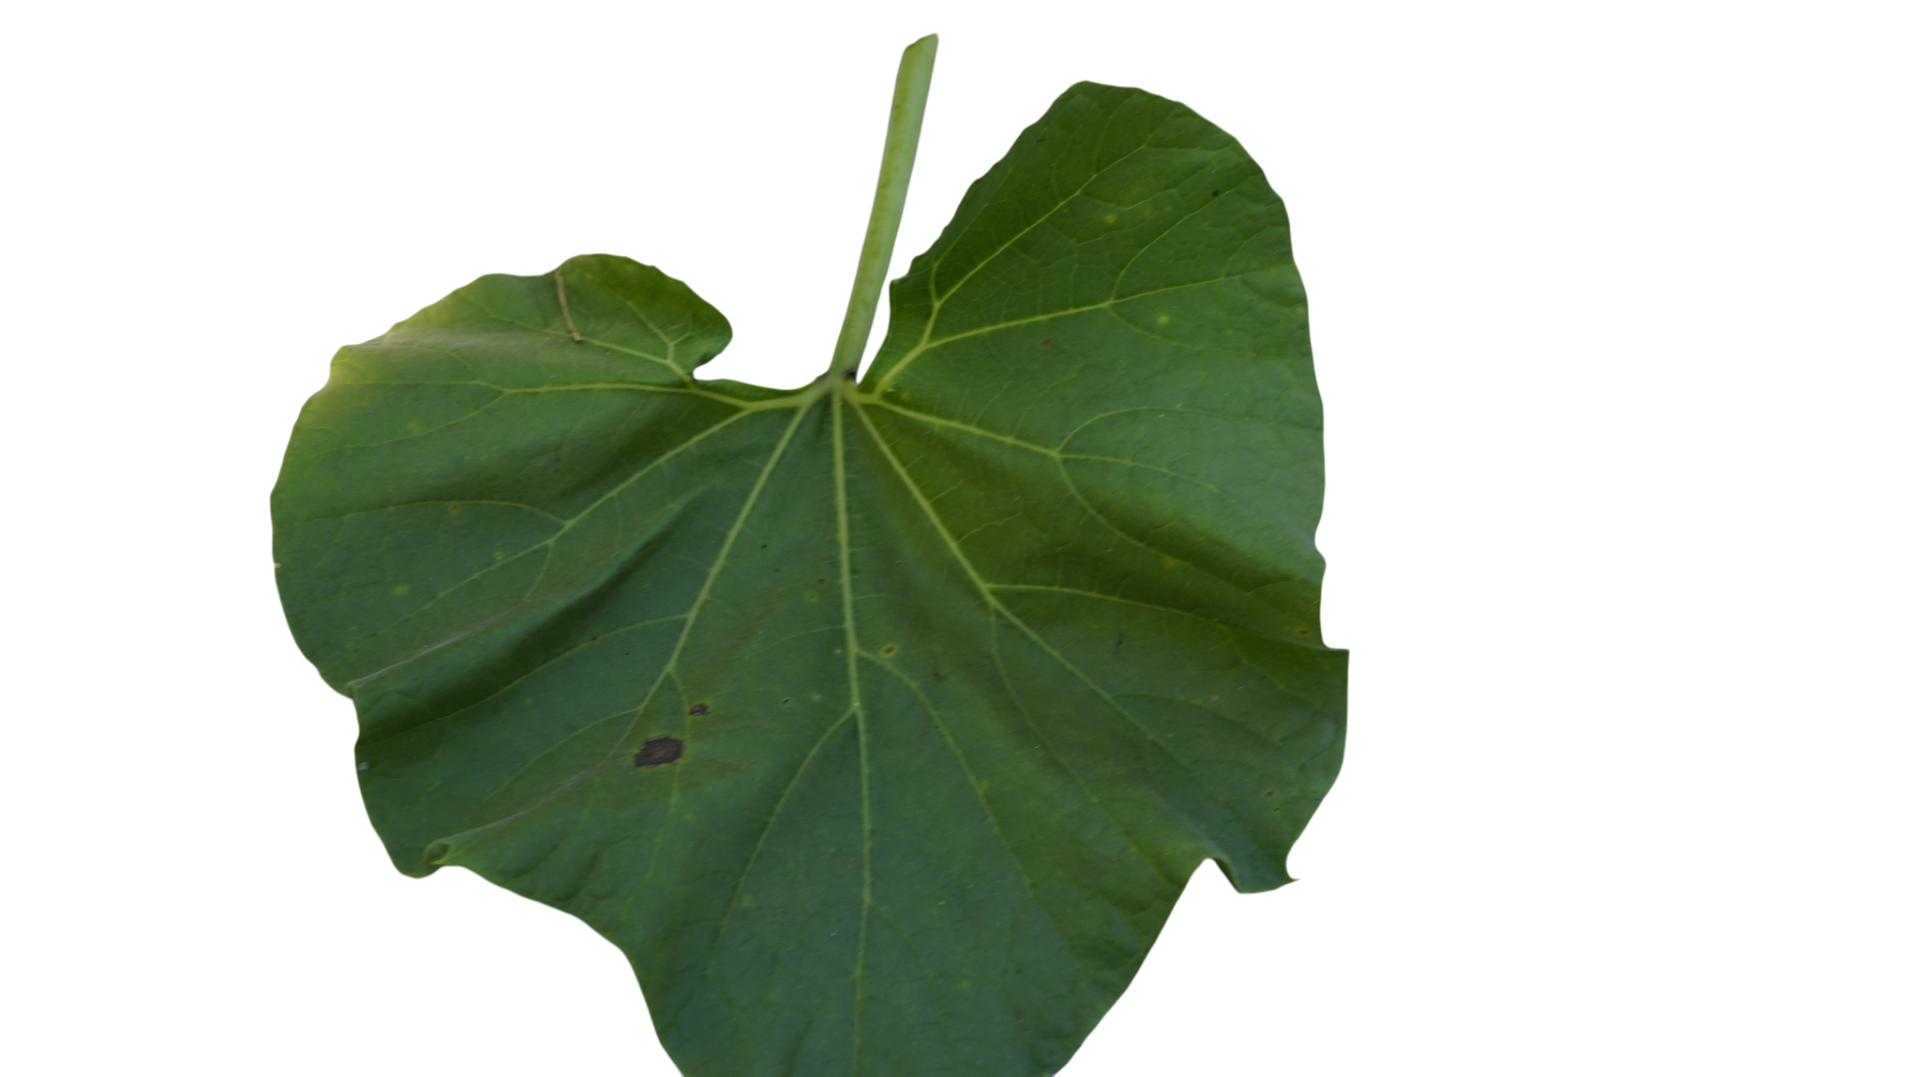
Crop: Bottle Gourd
Label: Early_Alternaria_Leaf_Blight